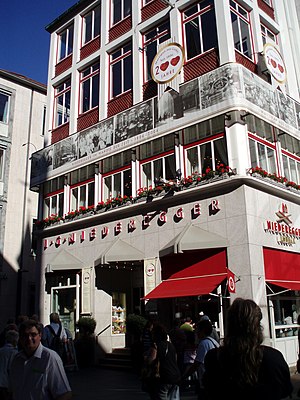
Niederegger
Café Niederegger i Lübeck
J.G. Niederegger GmbH & Co. KG, bedre kendt som varemærket Niederegger, er en velrenomeret fødevarevirksomhed fra Lübeck i Tyskland, som først og fremst er kendt for sine marcipanprodukter. Niederegger grundlagdes af Johann Georg Niederegger den 1. marts 1806 i Lübeck og har været kendt for sin Lübecker Marzipan i mere end 200 år. Virksomheden ejes af et familestyret kommanditselskab. Virksomheden ejer også Café Niederegger beliggende i Lübecks gamle bykerne, som blev etableret i 1880 af Wilhelm Köpff. Bygningen blev omdannet til ruin natten til den 29. marts 1942 under et allieret luftangreb, men allerede i 1949 stod de to nederste etager klar igen med en nyindrettet café. I dag er der indrettet et marcipanmuseum på førstesalen.